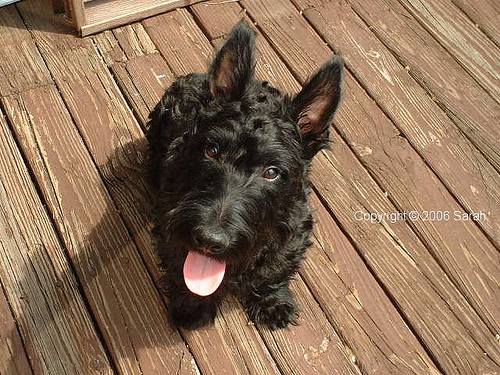
Animal: dog
Breed: scottish terrier